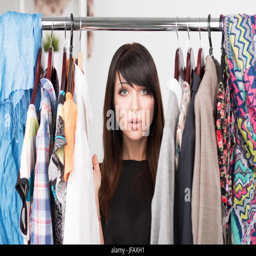
portrait of young confused woman in front of a wardrobe full of clothes .